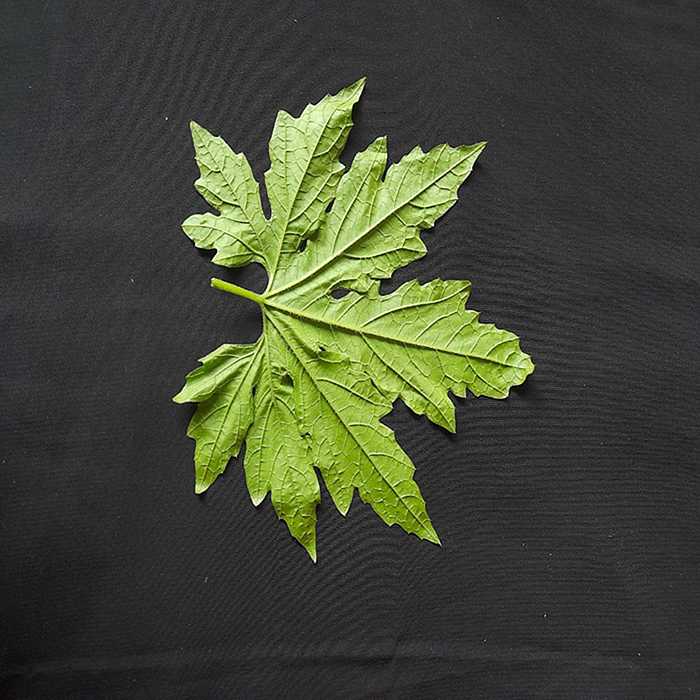
Plant: Bitter Gourd
Label: Fresh leaf